Yupik peoples

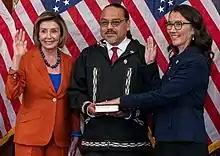
House Speaker Nancy Pelosi "(left)" swears in Mary Peltola as her husband, Gene "(center)", looks on. Peltola is a Yupʼik from Western Alaska.

The Yupik are a group of Indigenous or Aboriginal peoples of western, southwestern, and southcentral Alaska and the Russian Far East. They are related to the Inuit and Iñupiat. Yupik peoples include the following: